Quebec Agreement

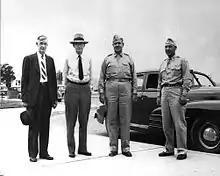
Vannevar Bush, James B. Conant, Leslie Groves and Franklin Matthias

The Tube Alloys Directorate considered whether Britain could produce a bomb without American help. A gaseous diffusion plant to produce 1 kg of weapons-grade uranium per day was estimated to cost up to £3 million in research and development, and anything up to £50 million to build in wartime Britain. A nuclear reactor to produce 1 kg of plutonium per day would have to be built in Canada. It would take up to five years to build and cost £5 million. The project would also require facilities for producing the required heavy water for the reactor costing between £5 million and £10 million, and for producing uranium metal, which would cost another £1.5 million. The project would need overwhelming priority, as it was estimated to require 20,000 workers, many of them highly skilled, 500,000 tons of steel, and 500,000 kW of electricity. Disruption to other wartime projects would be inevitable, and it was unlikely to be ready in time to affect the outcome of the war in Europe. The unanimous response was that before embarking on this, another effort should be made to obtain American co-operation.